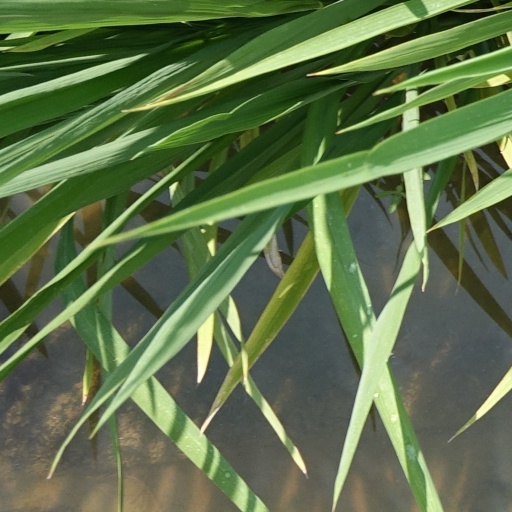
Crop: rice